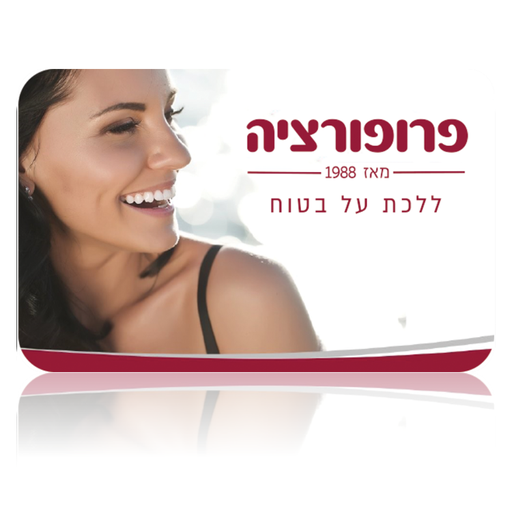
קטגוריה: שוברים וחוויות
תיאור: שובר דיגיטלי לרשת פרופורציה בשווי ₪730